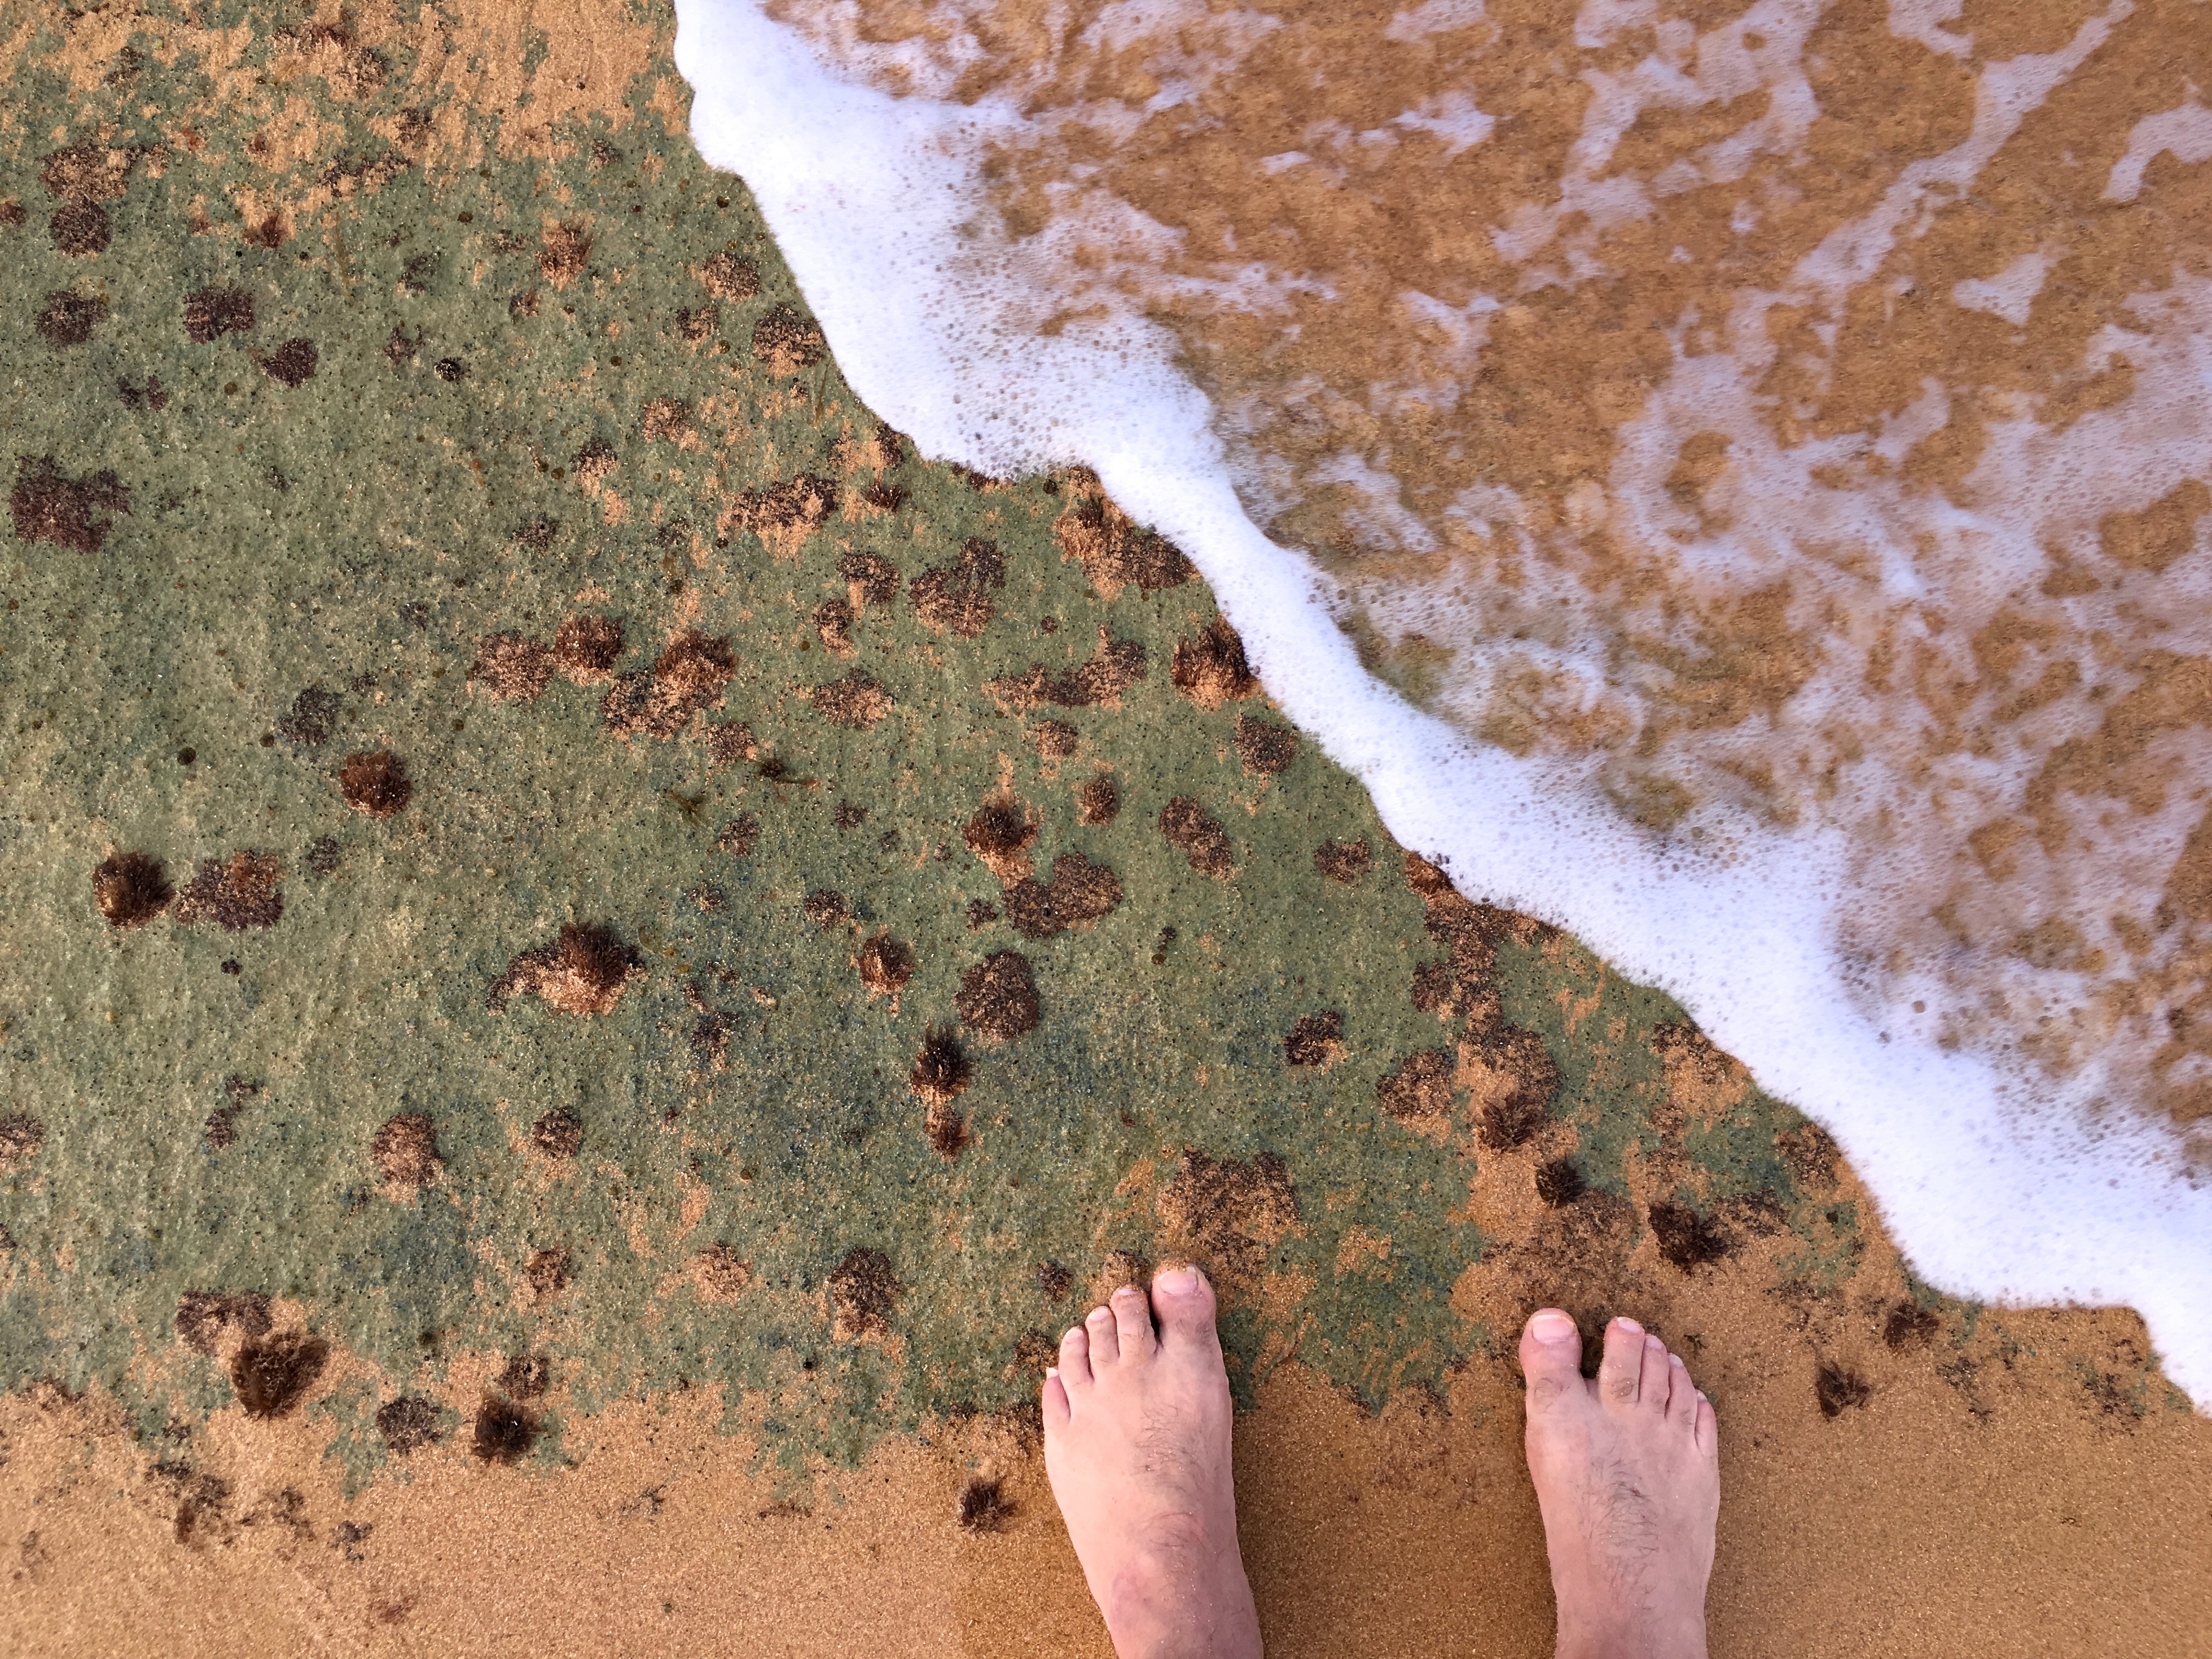
sea, sand, rock, leaf, soil, material, geology, 2016366